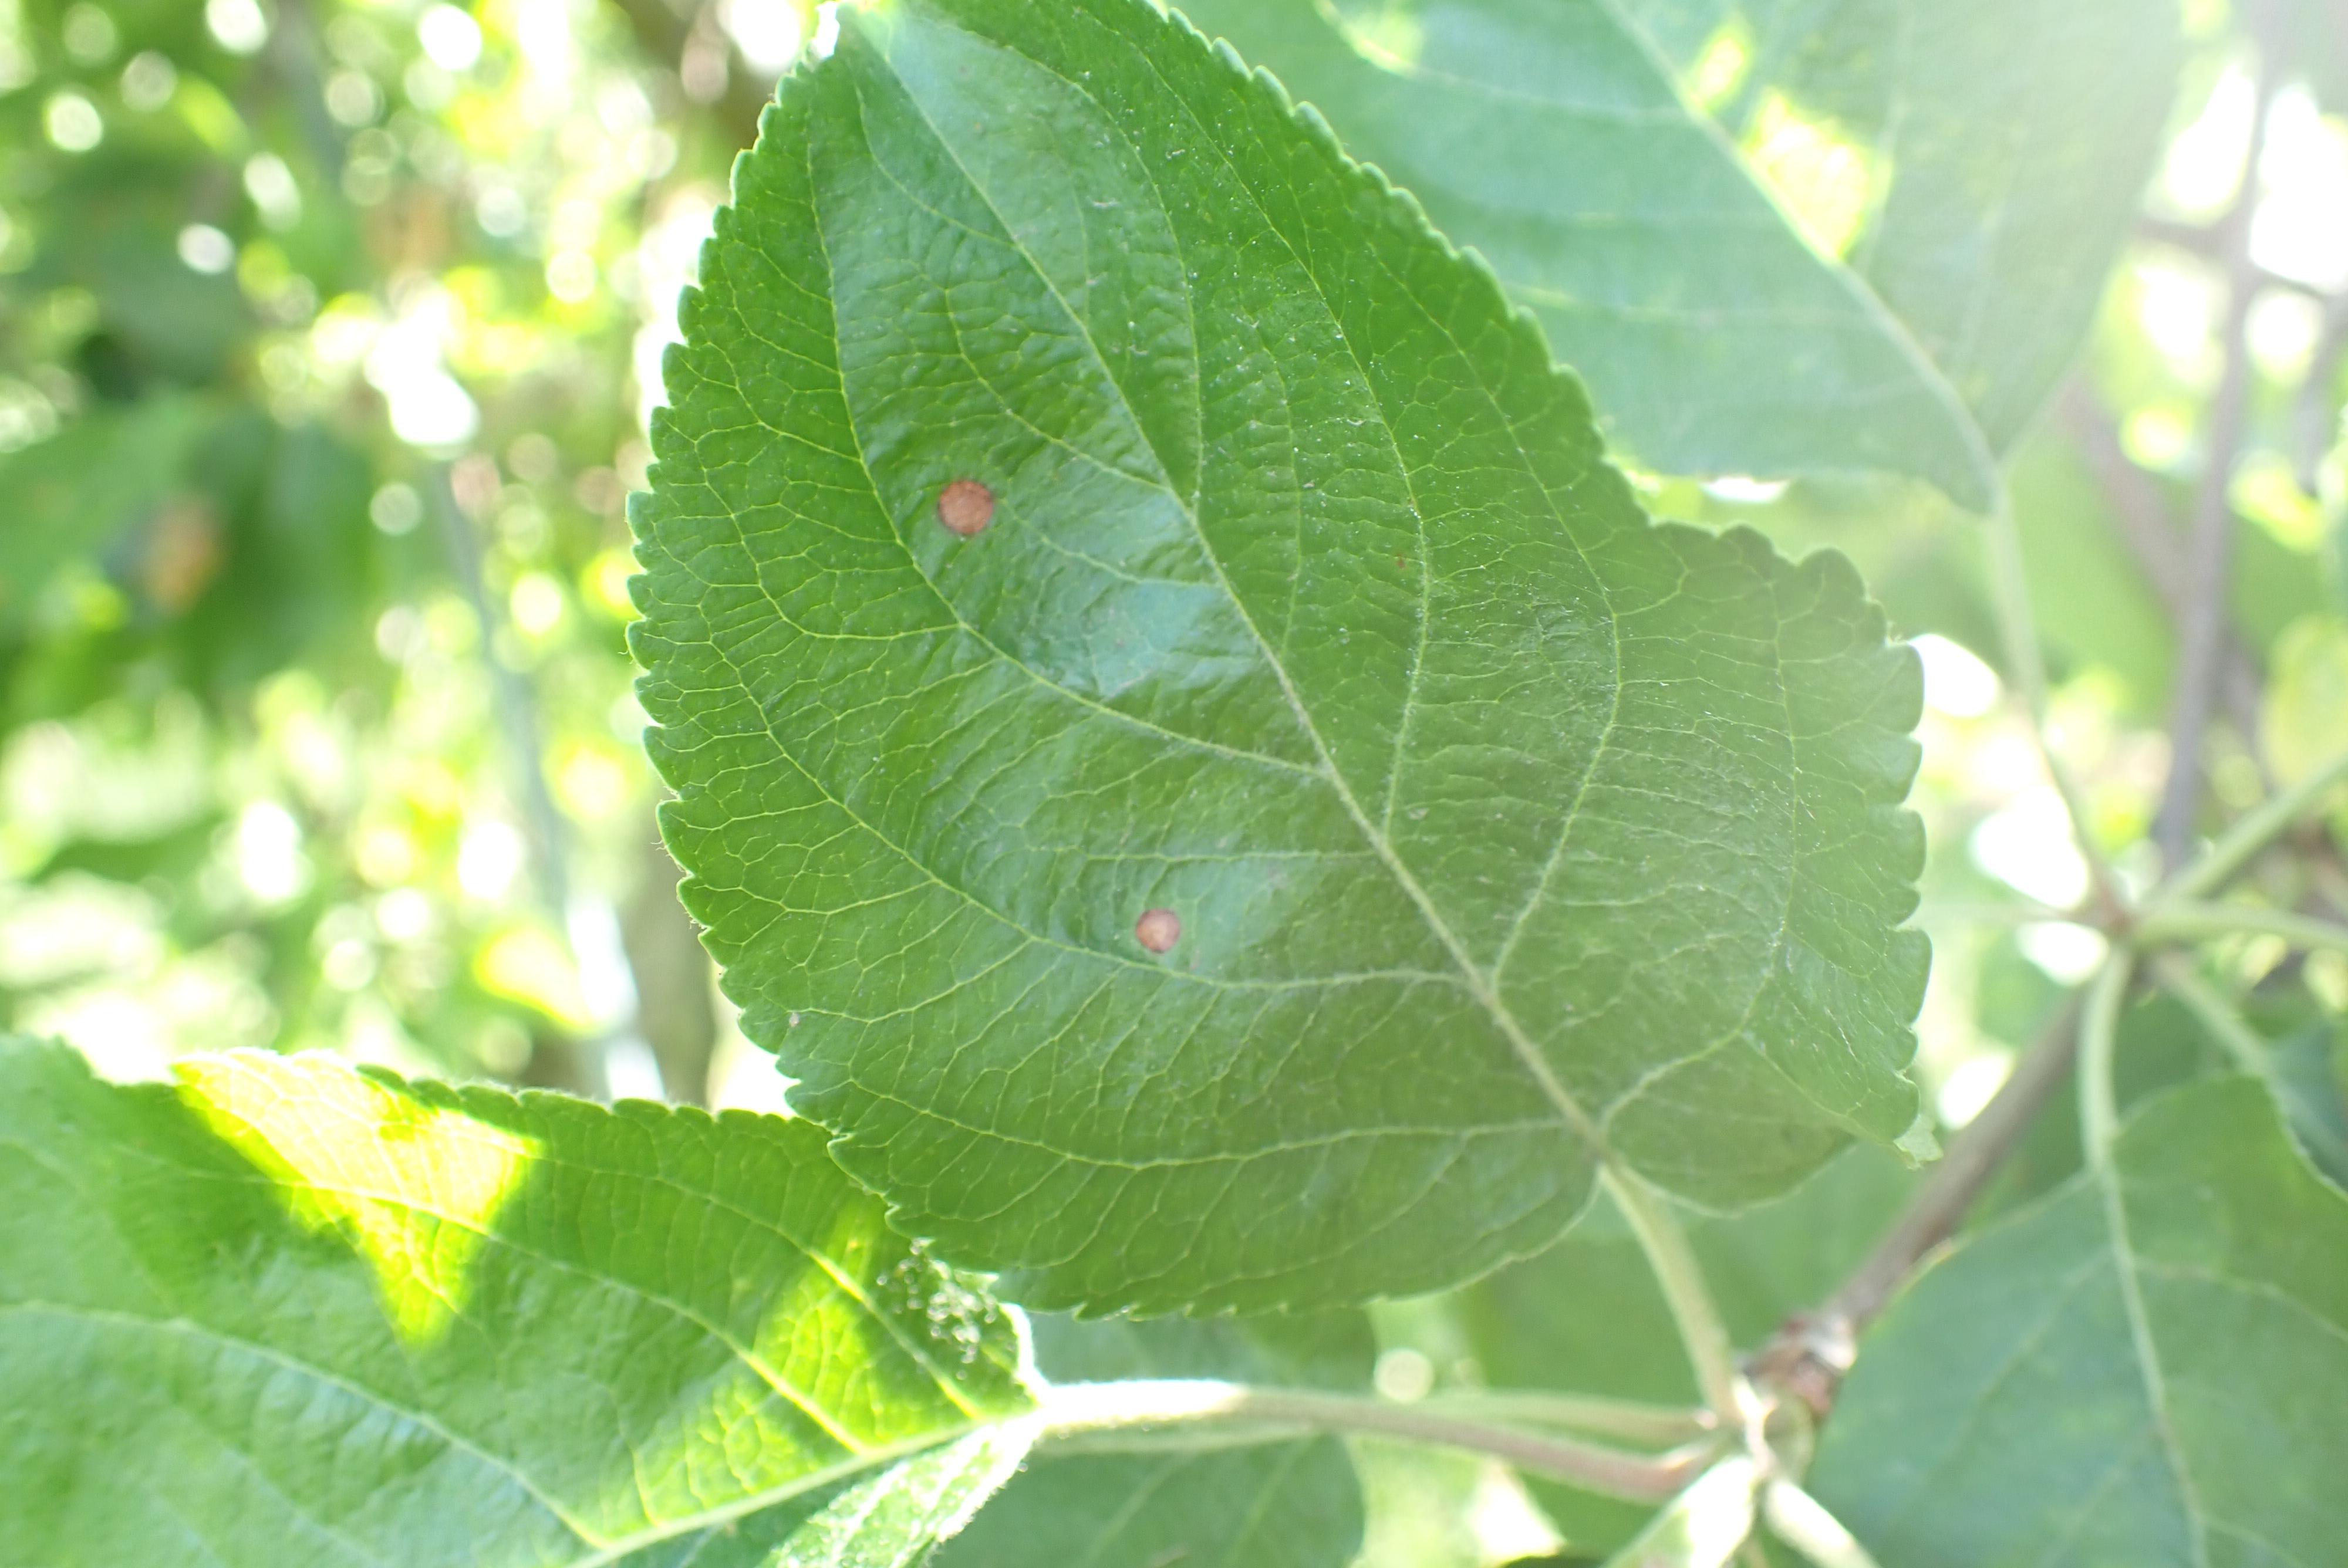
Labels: frog_eye_leaf_spot